Marius Bunescu

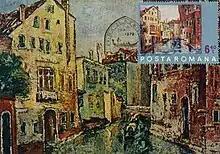
Venice by Bunescu

He began his long administrative career in 1920, becoming director of the Anastase Simu Museum, and later, after the death of the art collector in 1935, of the Simu Memorial House. In 1921, Bunescu participated in the establishment of the , being elected secretary, and from 1923 to 1927 he was president of the union. He received the National Prize for Painting in 1938, and in 1940 he was awarded the , Knight rank. In 1941 he was awarded the Order of the Crown, Commander rank. In 1944 he wrote a biographical study of Anastase Simu. Two years later, Bunescu was the chief force behind the initiative to open an art gallery at the high school in Caracal; the gallery now bears his name. In 1949 he took over the management of the Picture Gallery at the National Museum of Art. In 1967 he was awarded the Order of Cultural Merit, 1st class.